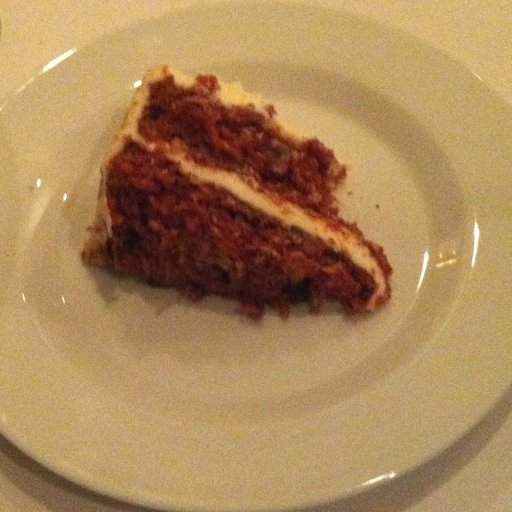
Label: carrot_cake